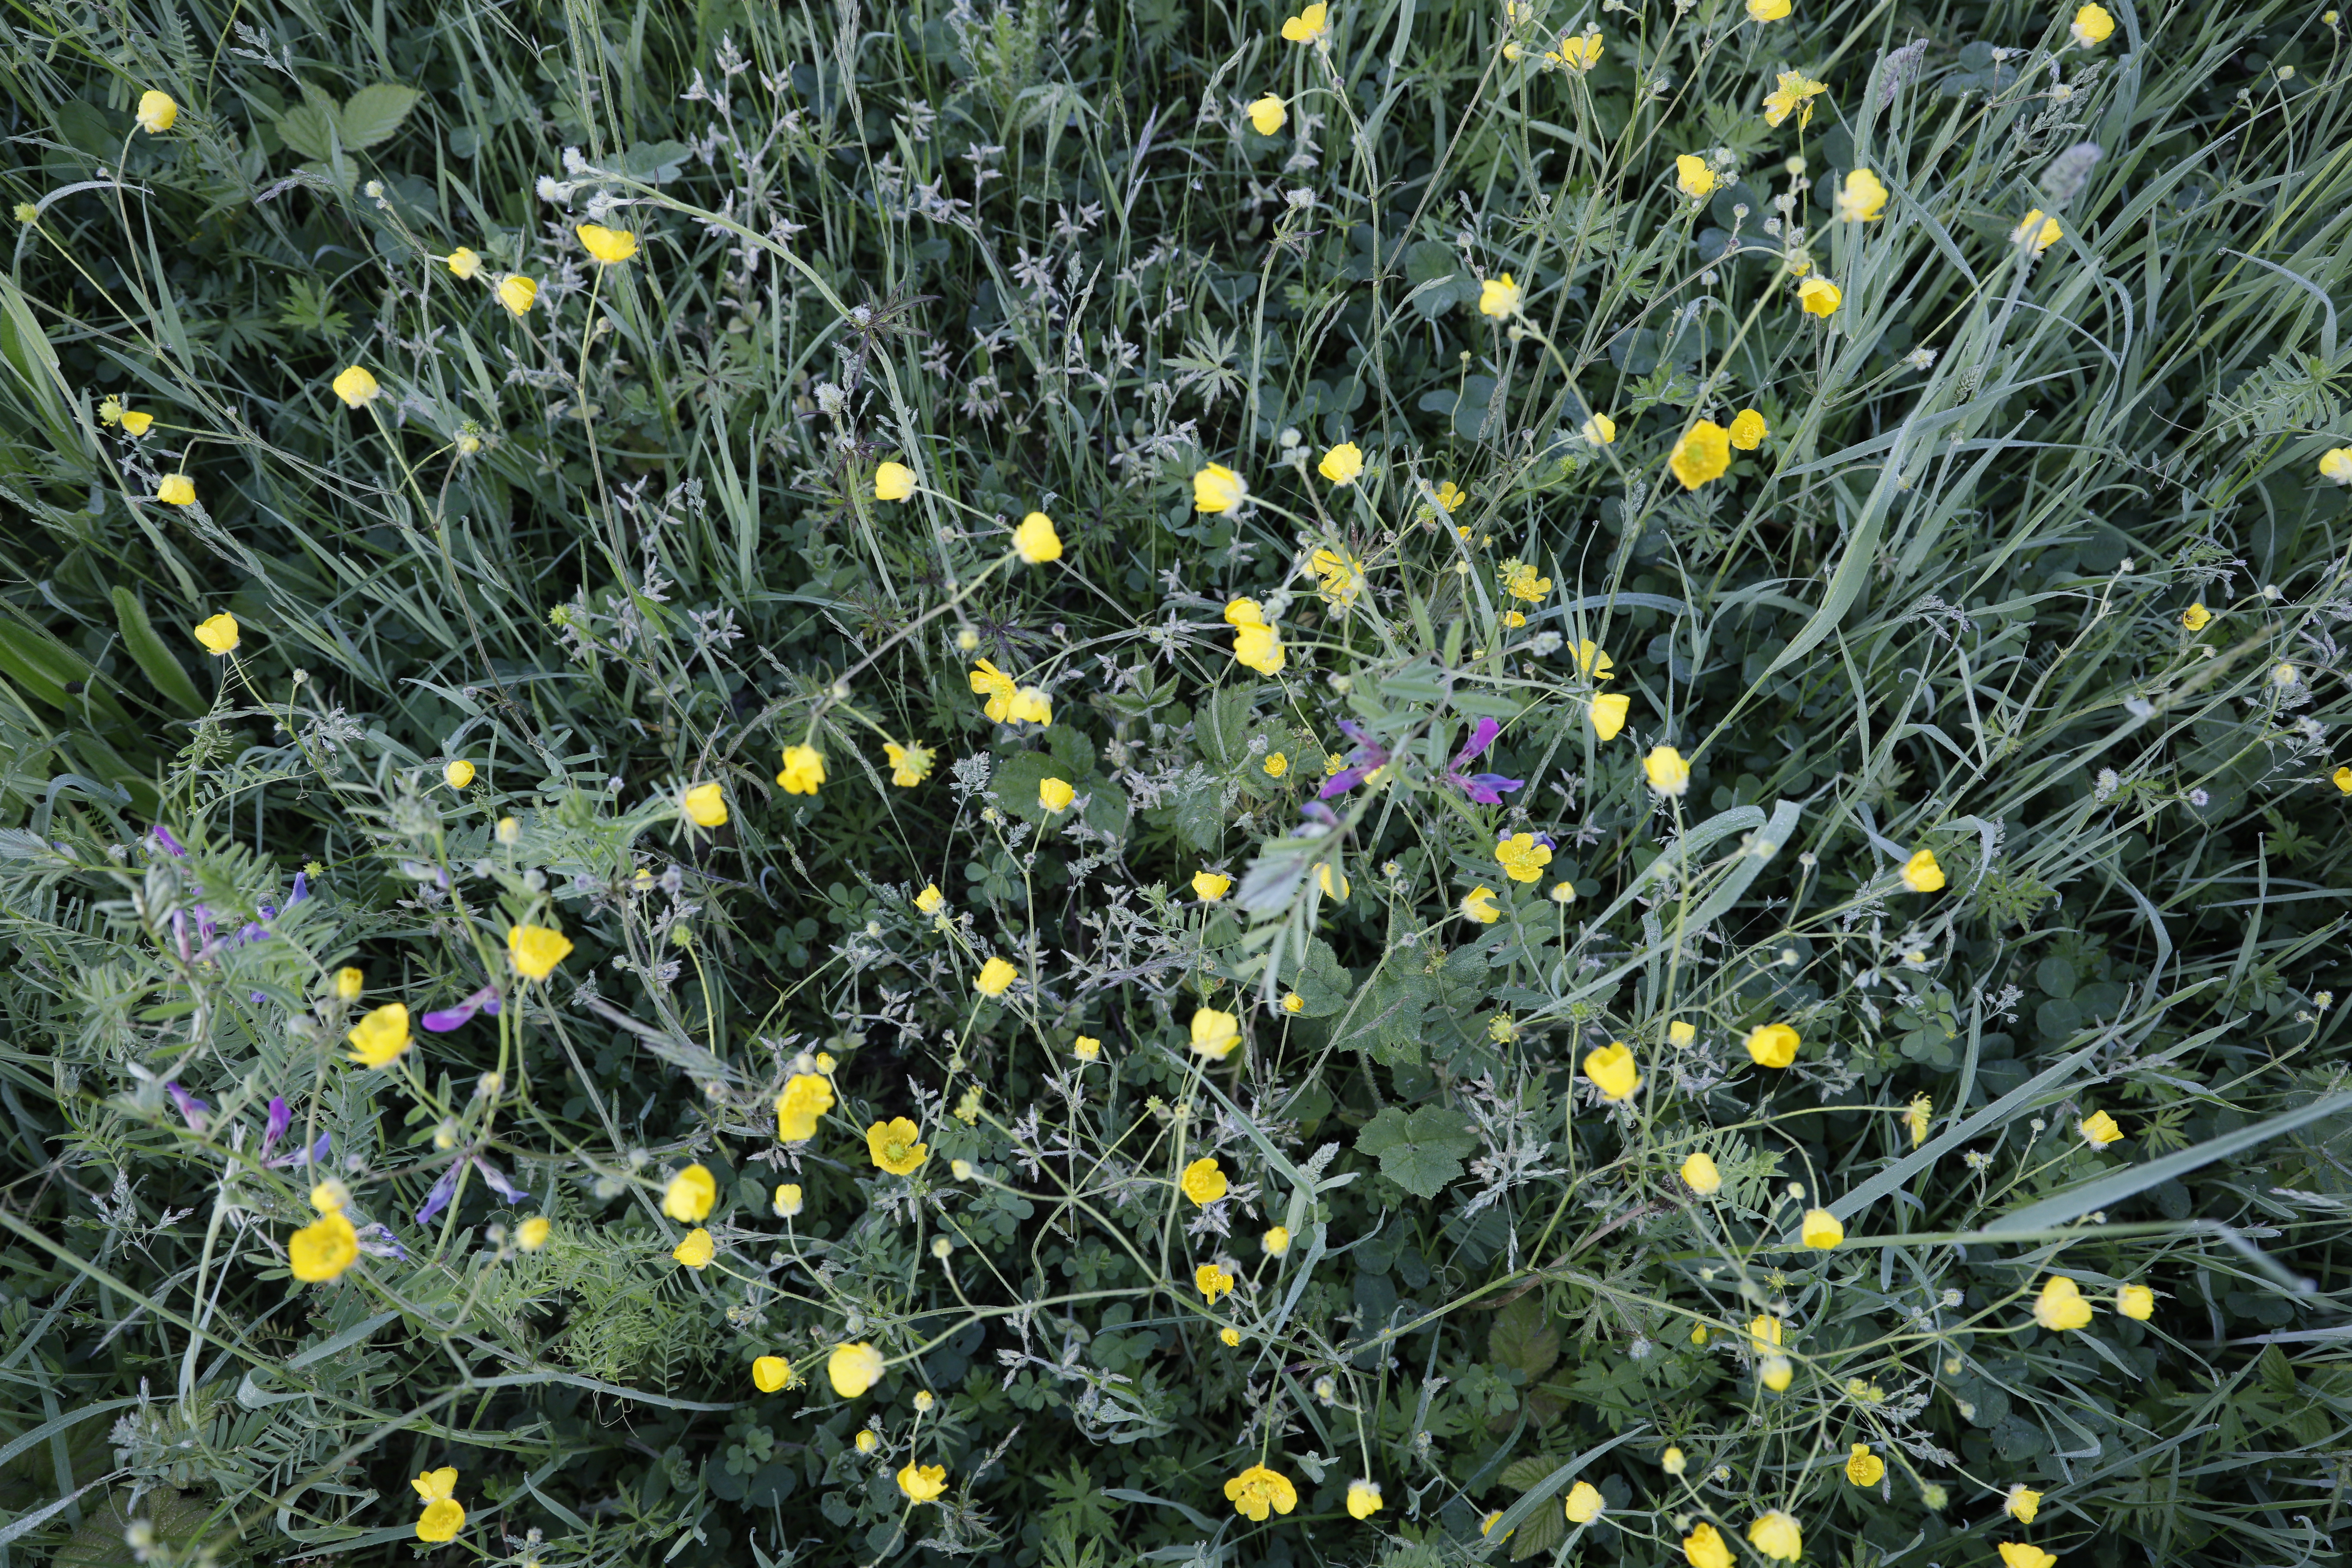
Plant species: Vicia sativa, Buttercup * (aggregate), Ranunculus flammula